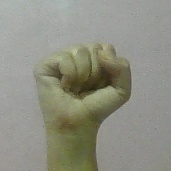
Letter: saad